Clément Bérini

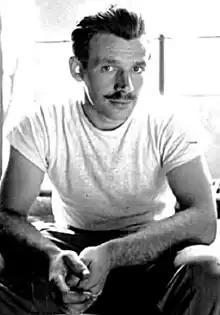
Clément Bérini in Montréal, c. 1955

Clément Joseph Bérini (February 21, 1930 – July 21, 1996), Franco-Ontarian born in Timmins, Canada, was a professional visual artist in Ontario, promoter of Northern Ontario art and Franco-Ontarian culture. He stands out among artists of the North because he was recognized early in his artistic career, when he was training in the classical-academic way of painting, and chose to pursue an artistic career in the North.